Alexandria

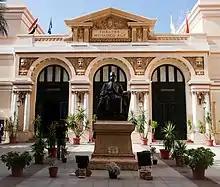
Sayed Darwish Theater

Alexandria's intracity commuter rail system extends from Misr Station (Alexandria's primary intercity railway station) to Abu Qir, parallel to the tram line. The commuter line's locomotives operate on diesel, as opposed to the overhead-electric tram.